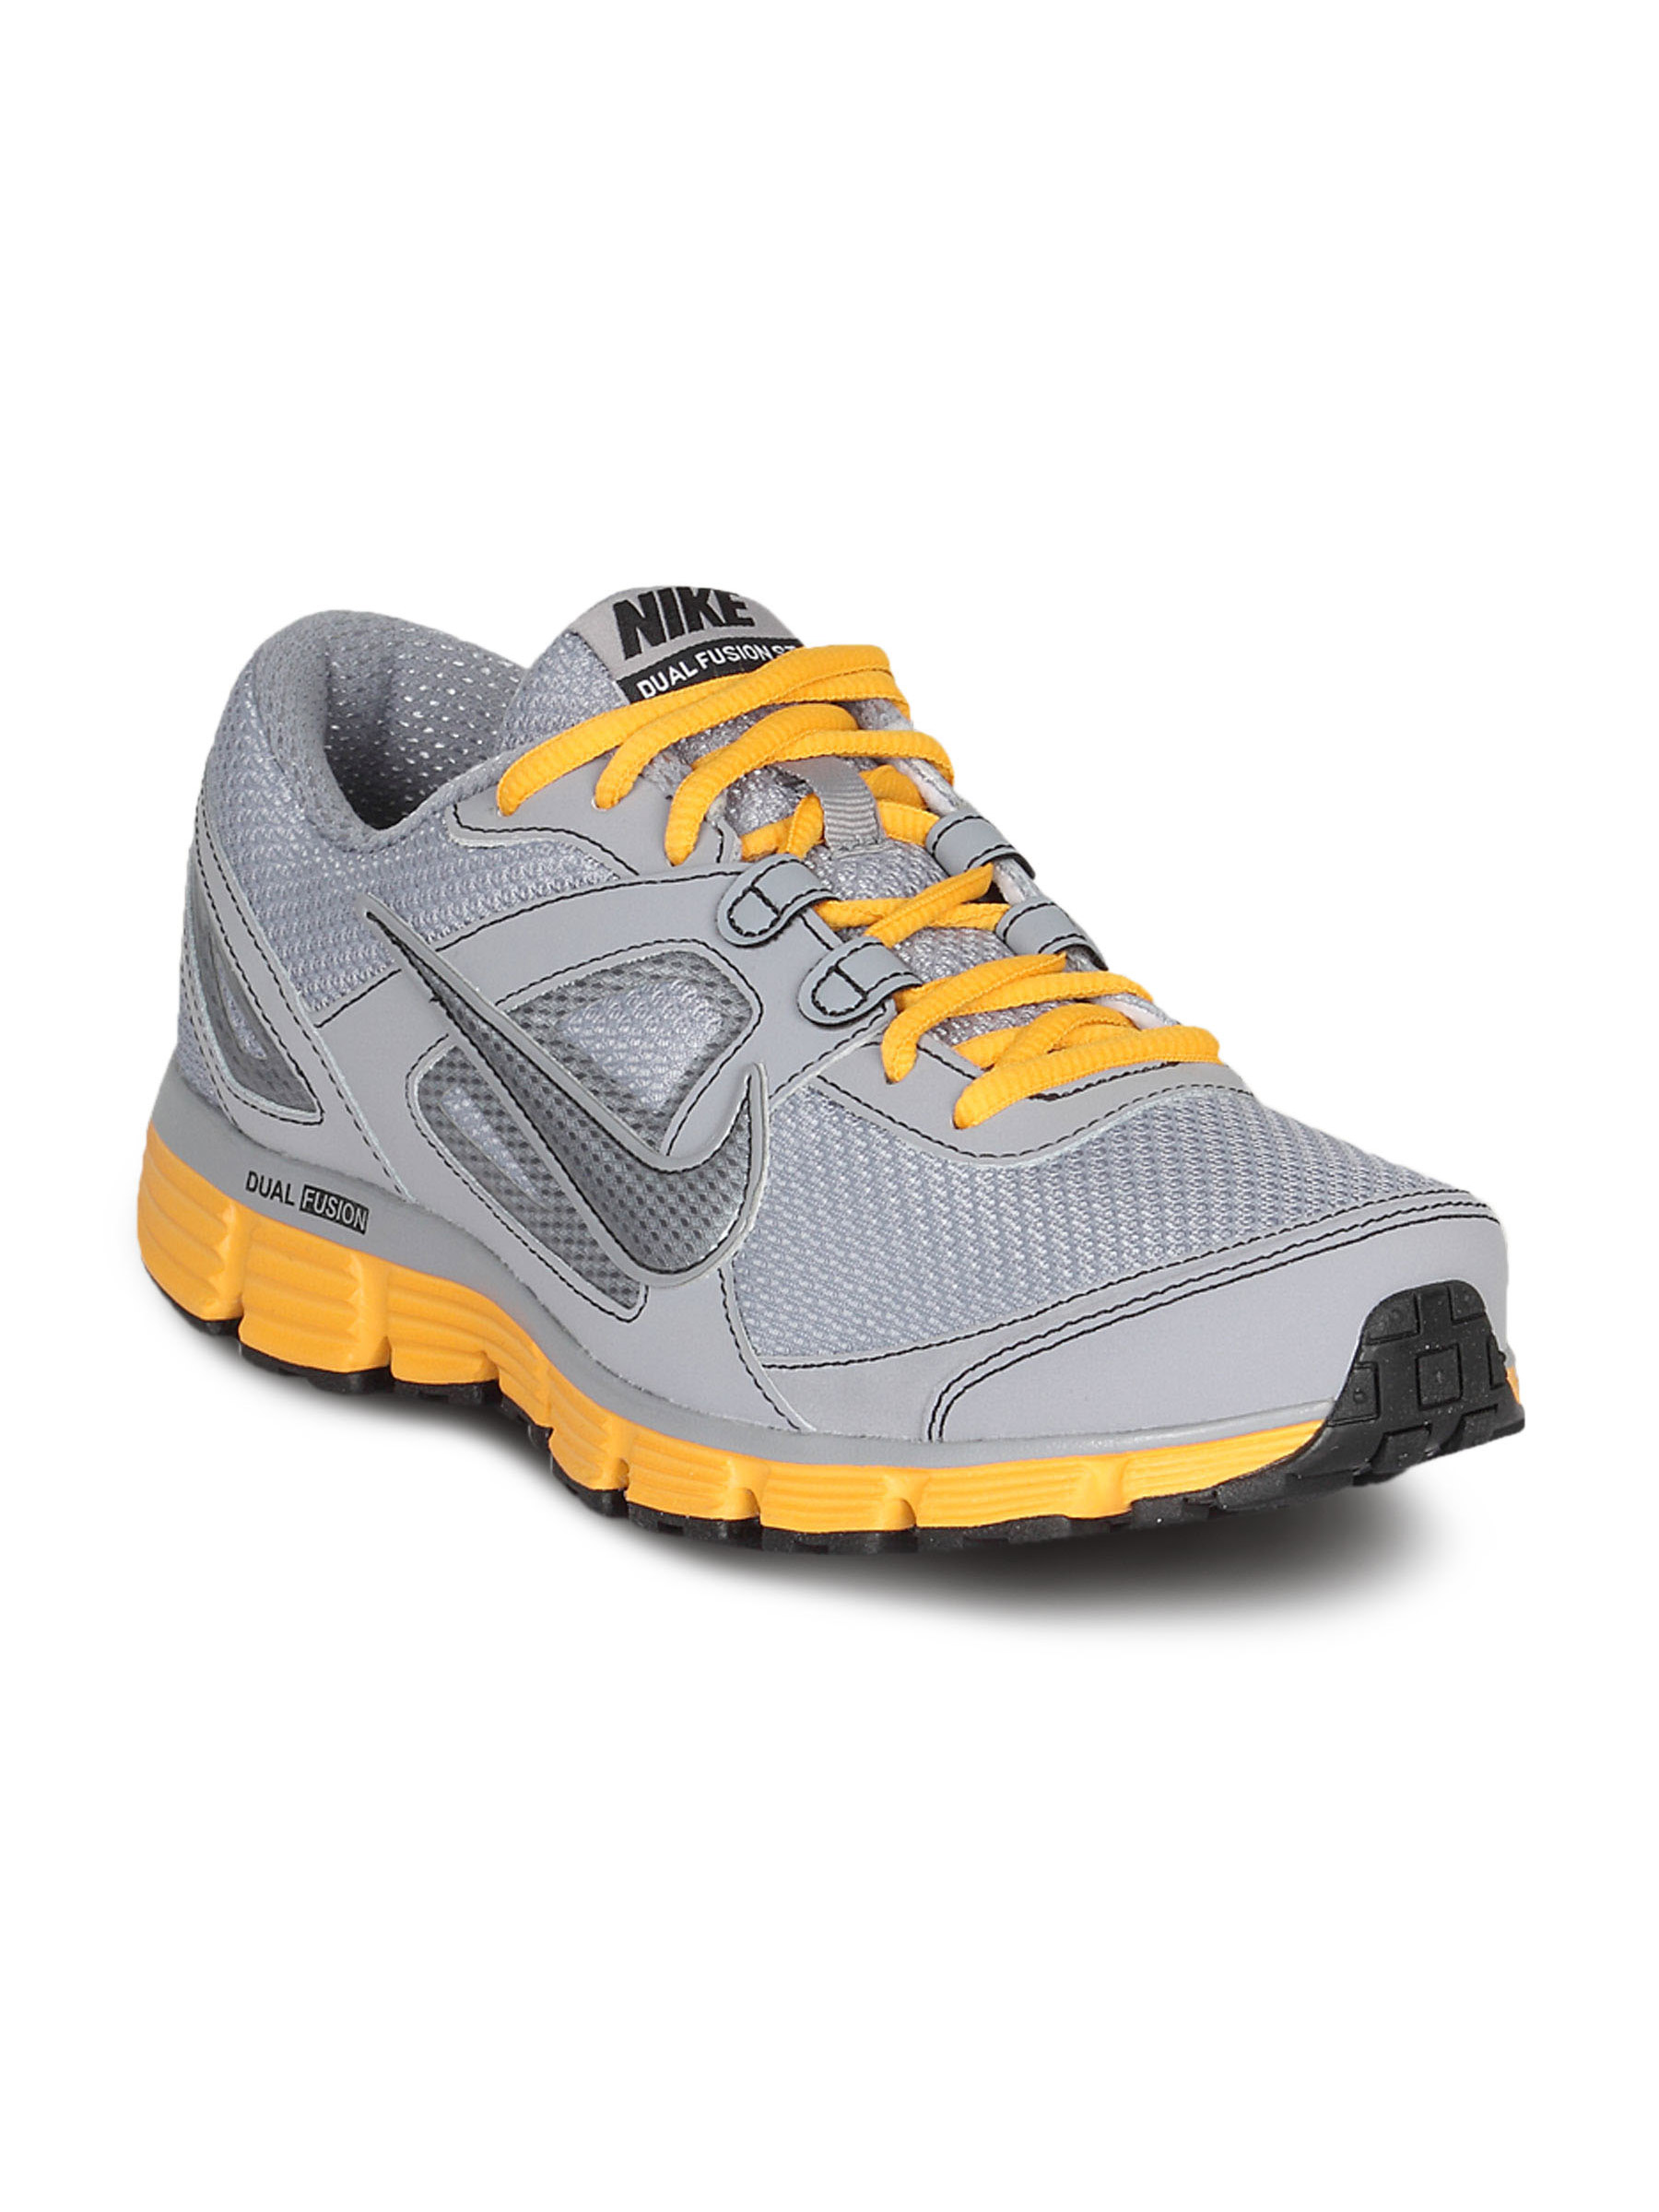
Nike Men's Dual Fusion Grey Shoe
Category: Footwear / Shoes / Sports Shoes
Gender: Men
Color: Grey
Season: Summer 2011
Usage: Sports